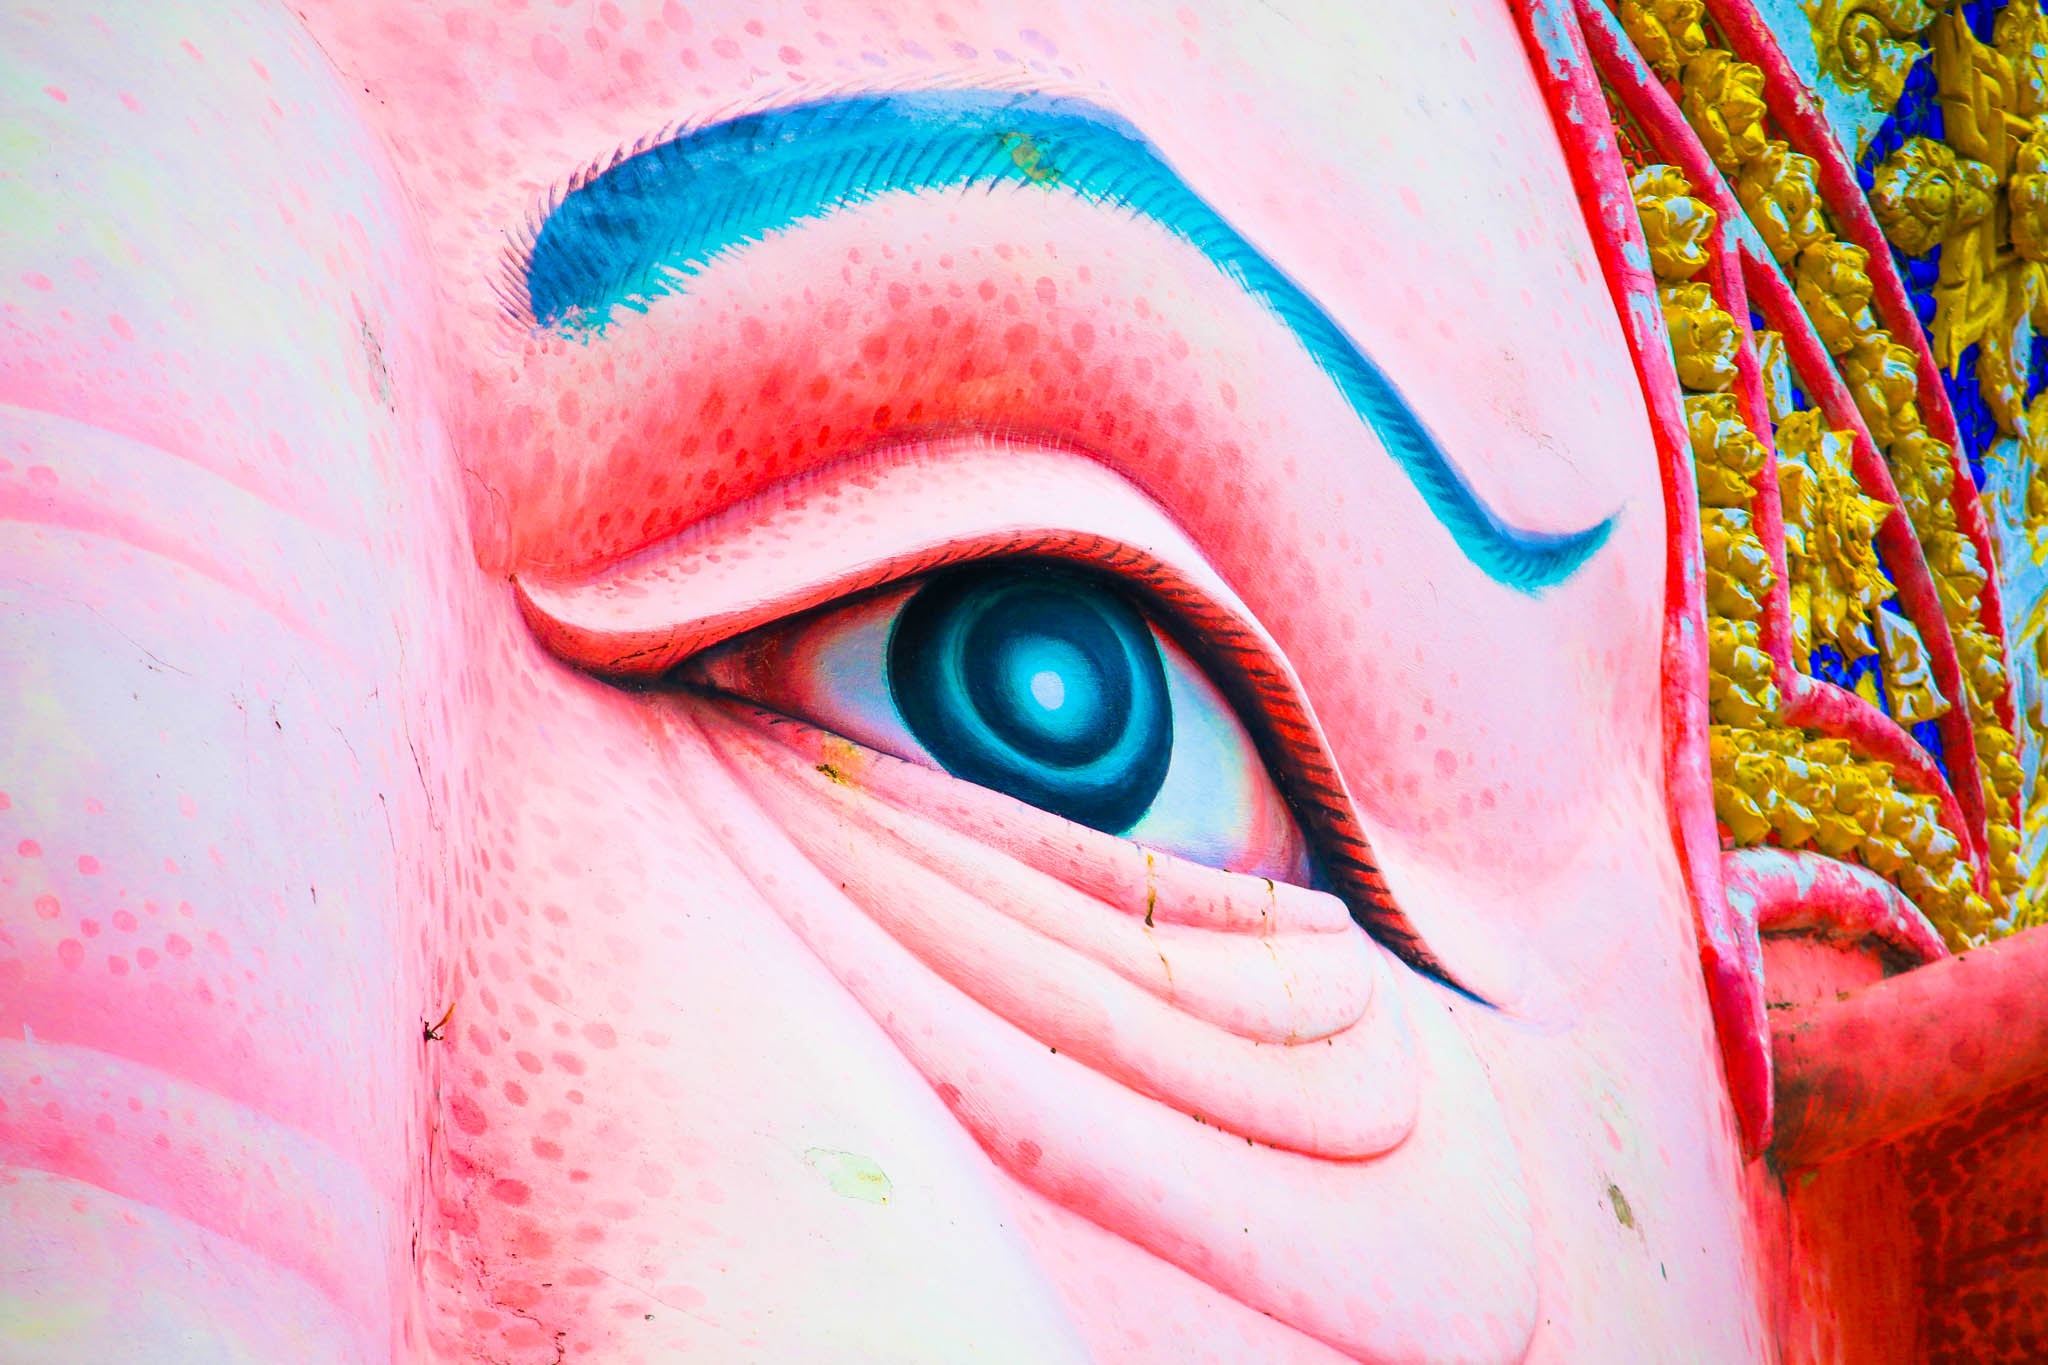
red, color, pink, mouth, close up, human body, face, nose, eyes, art, illustration, eye, head, organ, emotion, ganesh, believe in